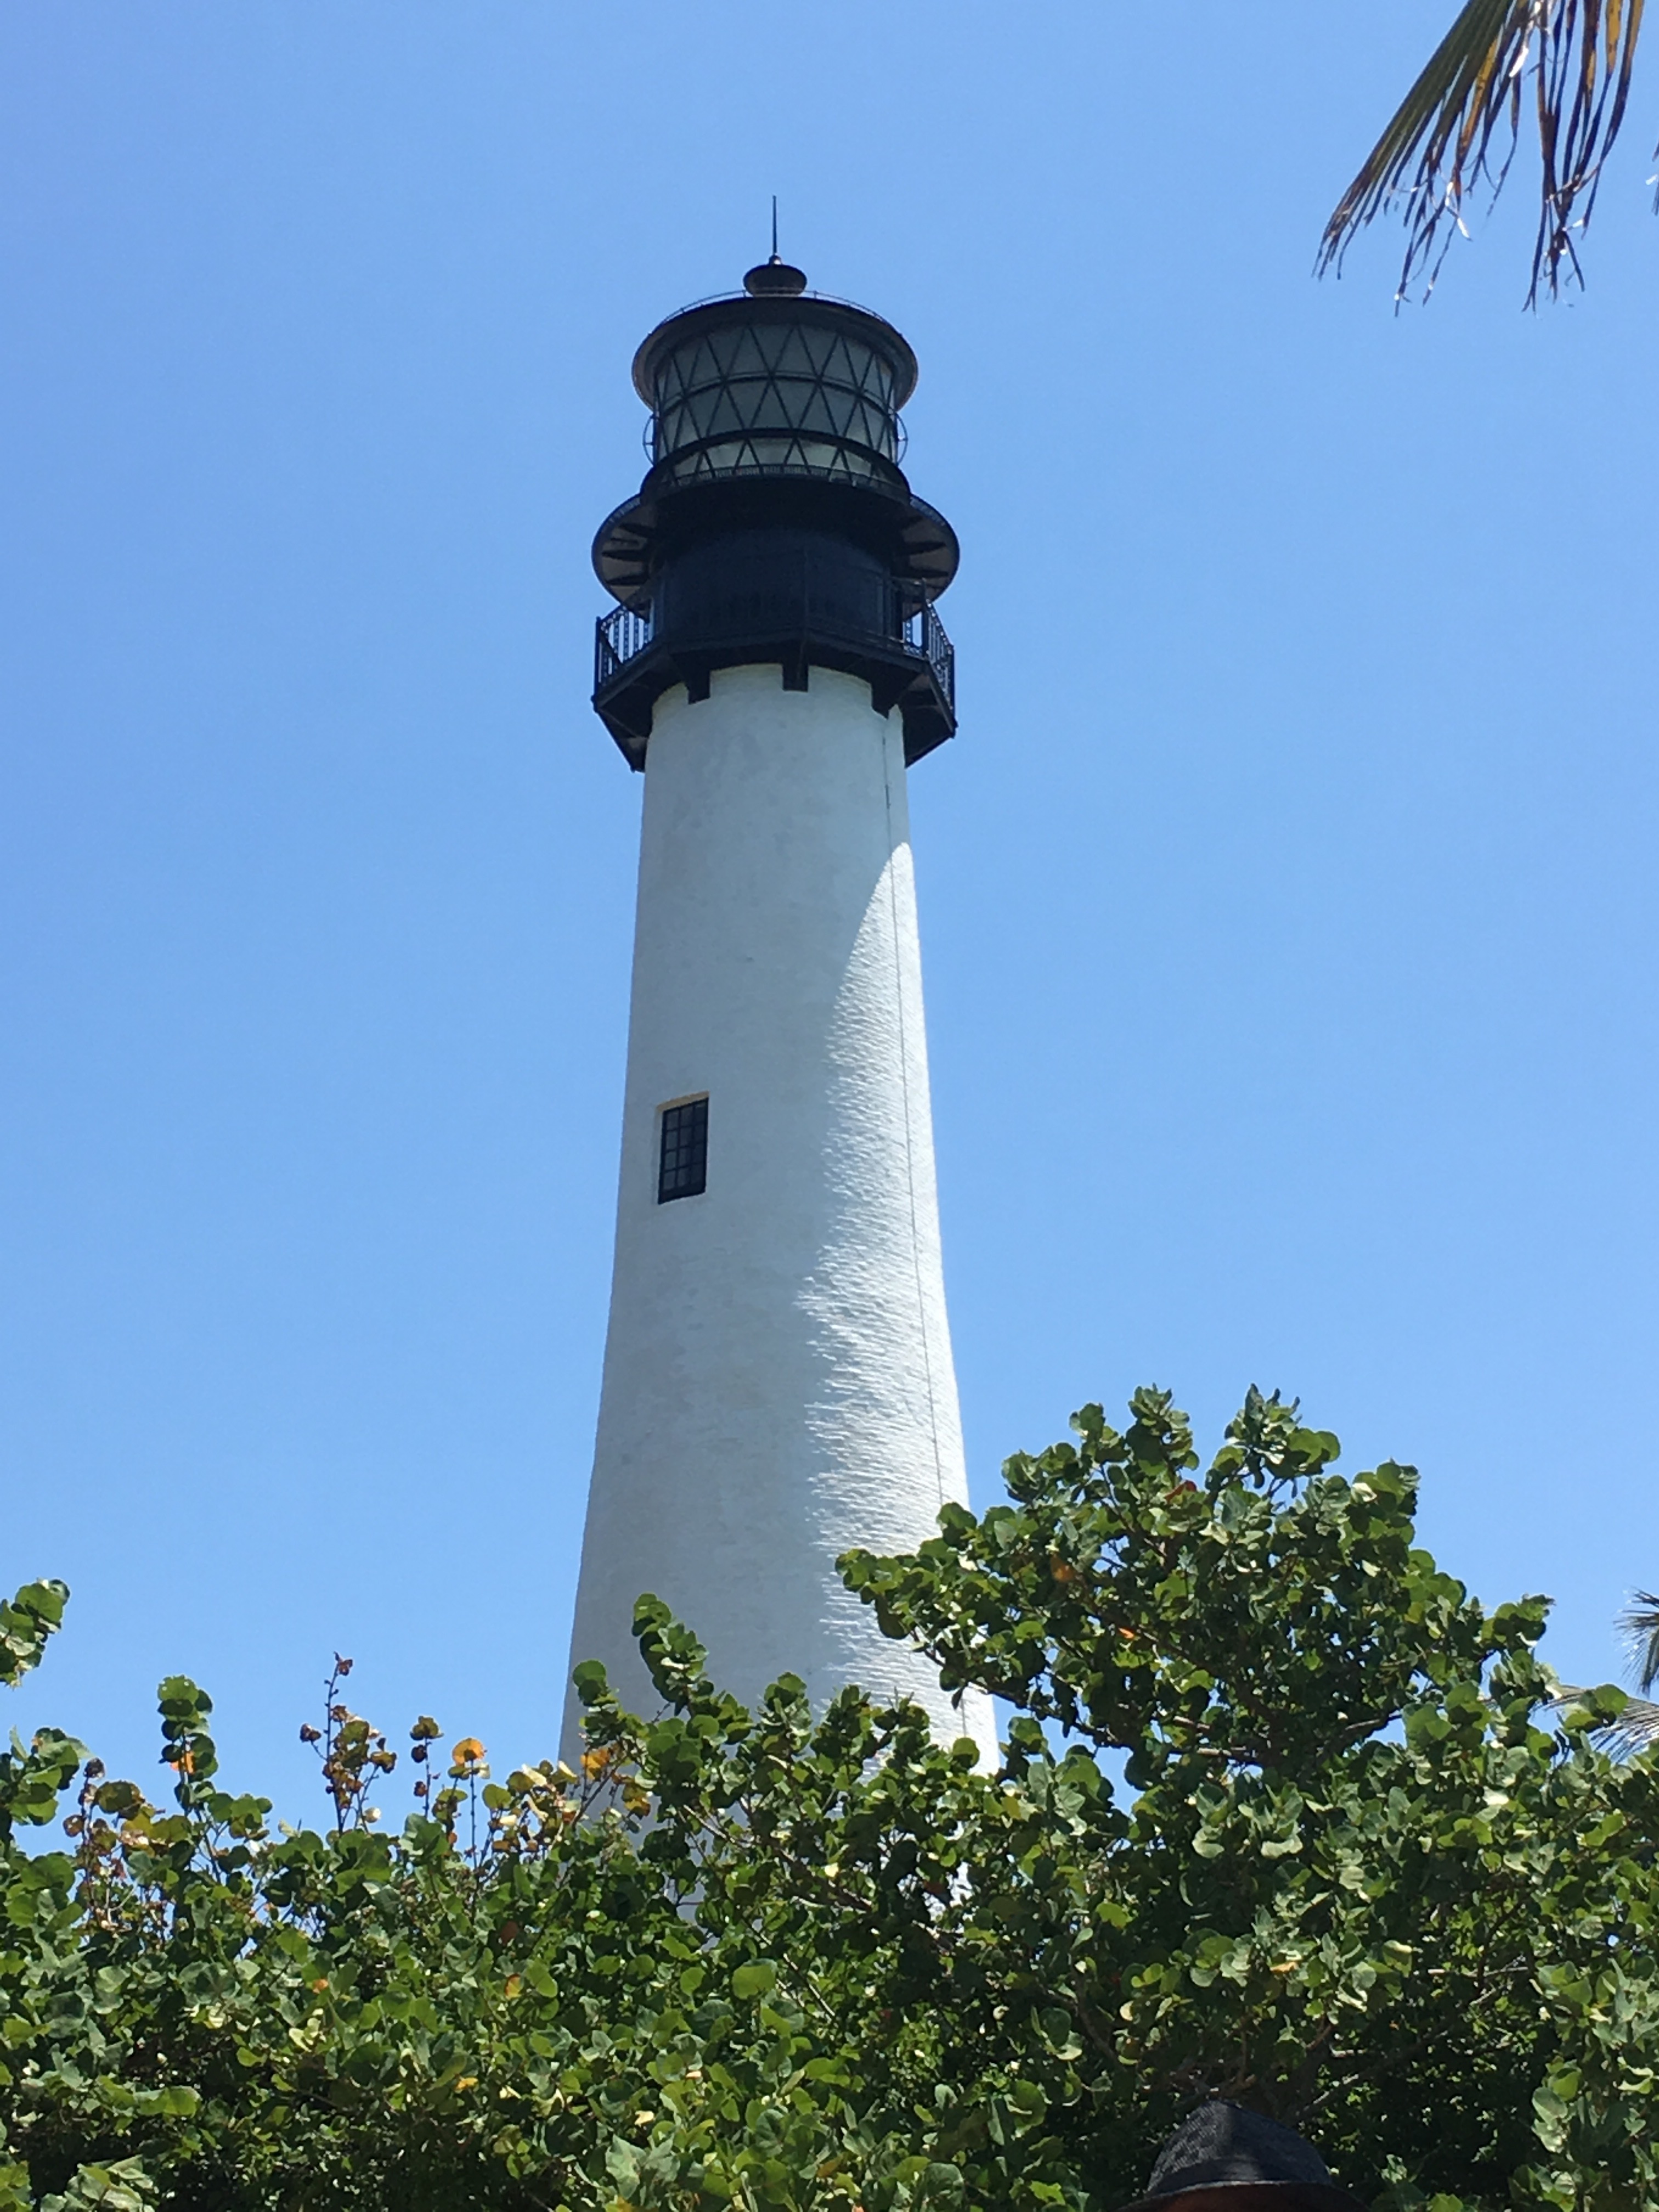
landscape, sea, lighthouse, tower, florida